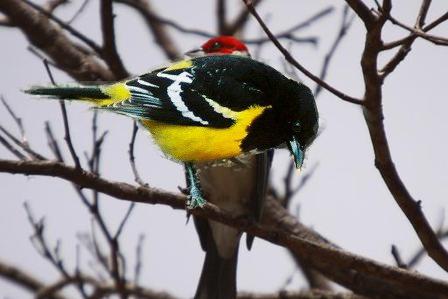
Bird species: Scott_Oriole
Bird type: landbird
Background: land